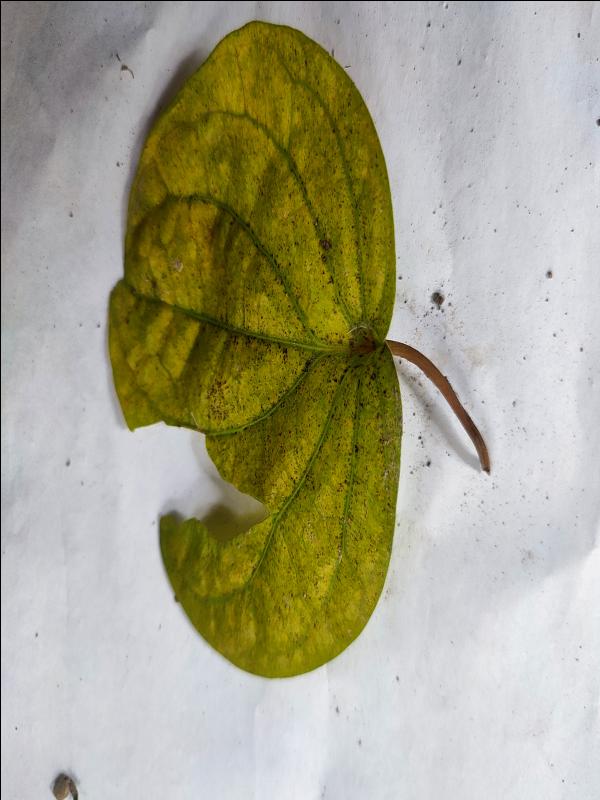
Label: Dried_Leaf